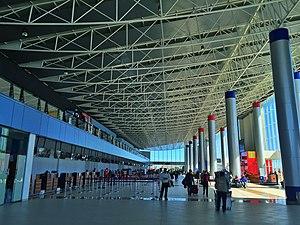
Intérieur de l'aéroport international El Alto à La Paz, Bolivie.